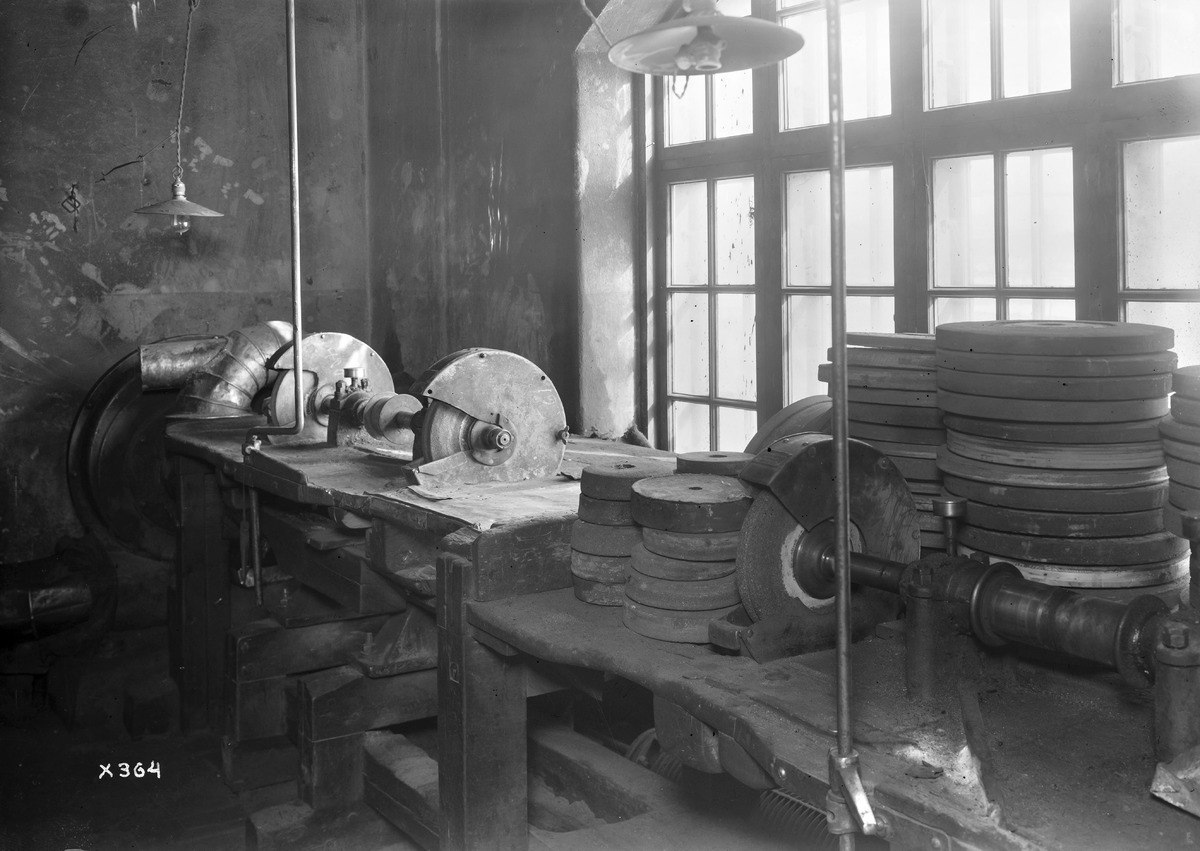
Veljekset Åström Oy:n konepaja
The workshop of Veljekset Åström Oy
sisällön kuvaus: Veljekset Åström Oy:n konepaja 24.2.1934. content description: The workshop of Veljekset Åström Oy on February 24, 1934.
Vuosi: 1934
Paikka: Suomi, Oulu, Suomi, Pohjois-Pohjanmaa, Oulu
Aiheet: Veljekset Åström Oy; sisäkuva; koneet; konepajat; laitteet; nahkateollisuus; tehtaat; machines; workshops; equipment; leather industry; factory